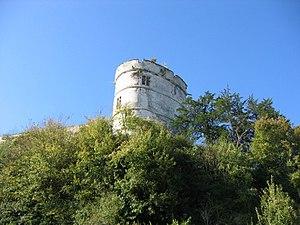
Le château de Tancarville est un édifice datant du XIᵉ siècle, perché sur une falaise dominant la Seine.